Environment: real
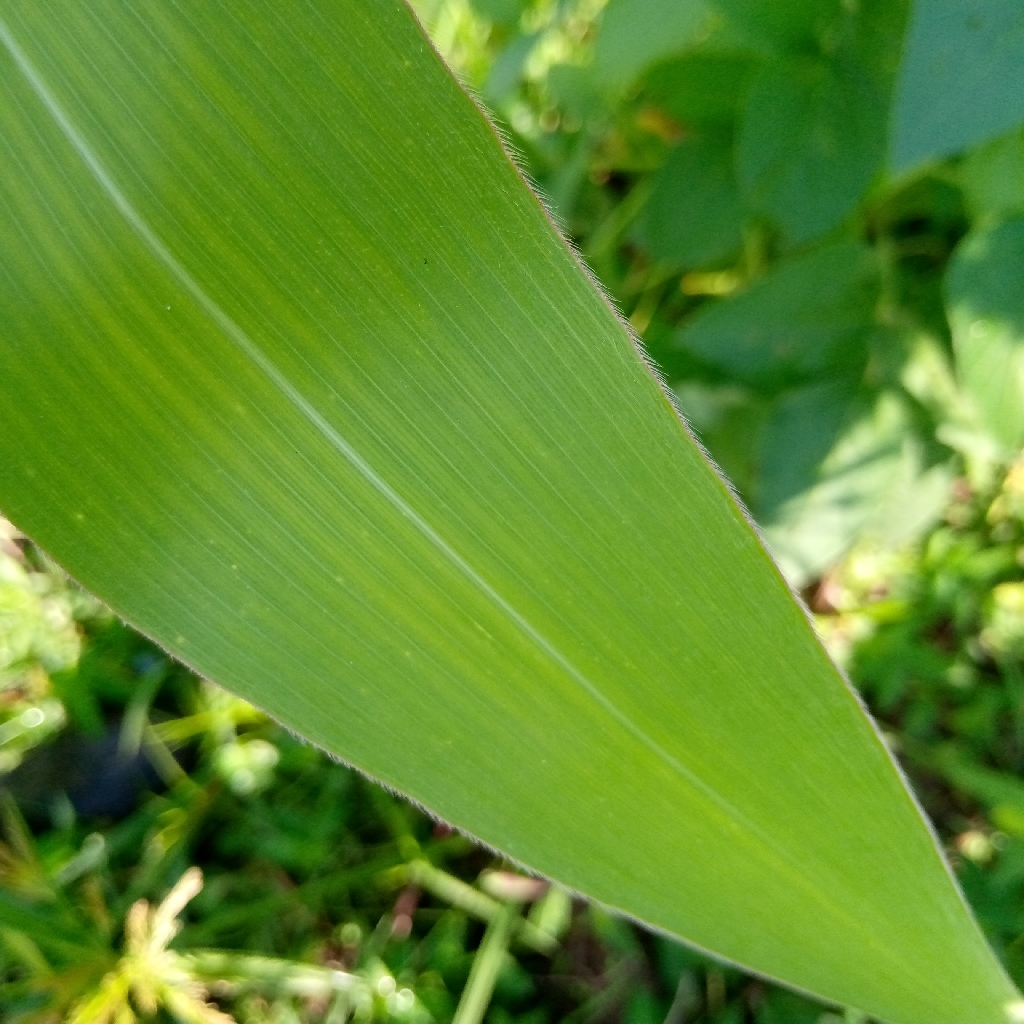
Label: healthy